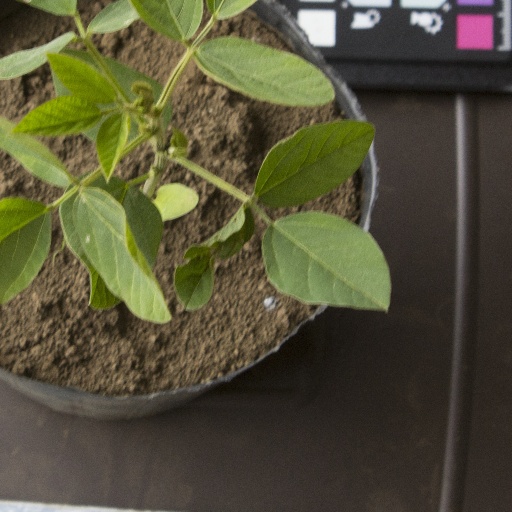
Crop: soybean